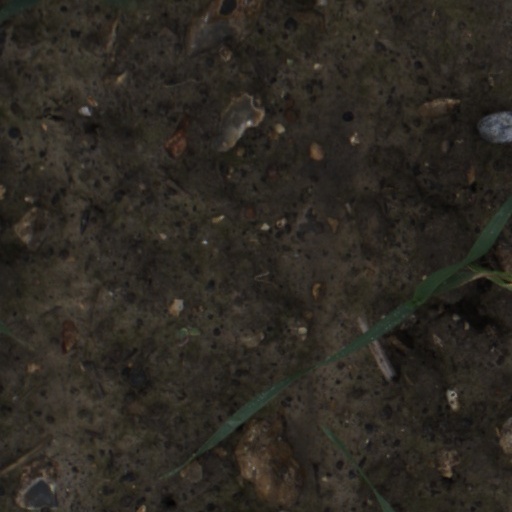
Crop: wheat